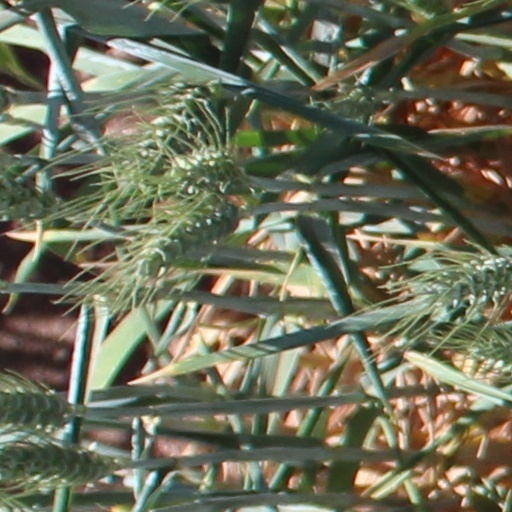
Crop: wheat